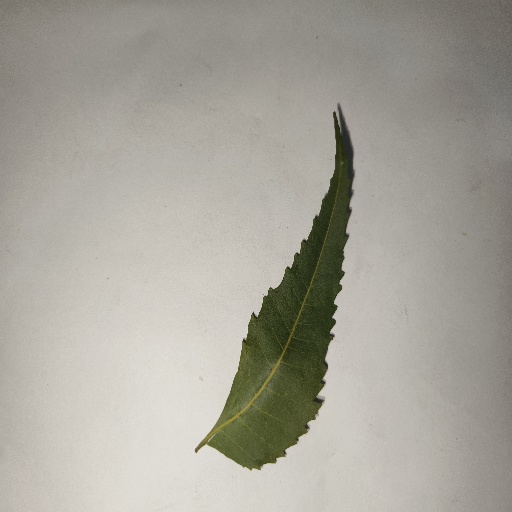
Species: Neem
Leaf condition: Healthy Leaf